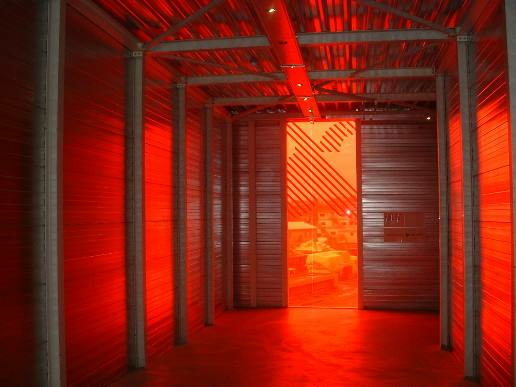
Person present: No